Aloha High School

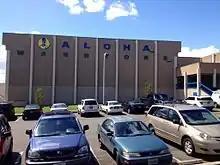
Aloha High School

In the 1950s, the Beaverton area had separate high school and elementary school districts. The high school district served Beaverton High School and Sunset High School. There were also twelve elementary school districts. In 1960, the thirteen districts were unified after a vote of the people.